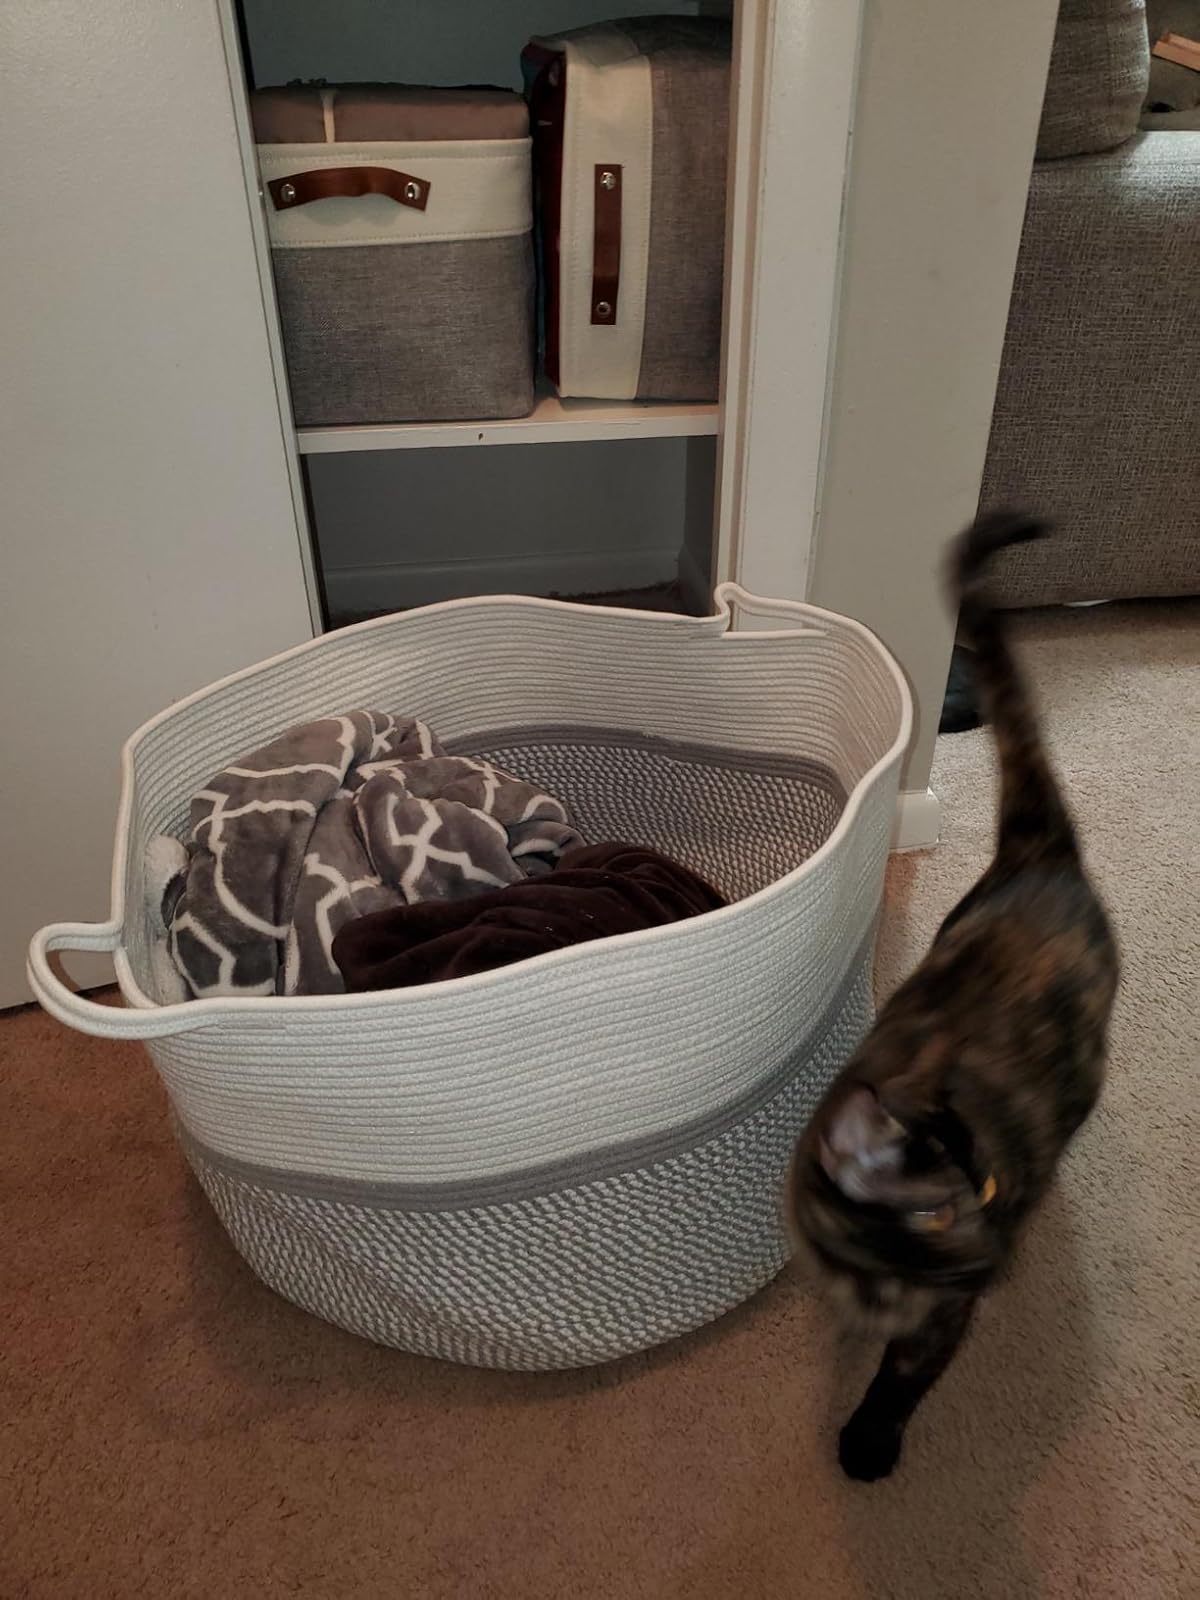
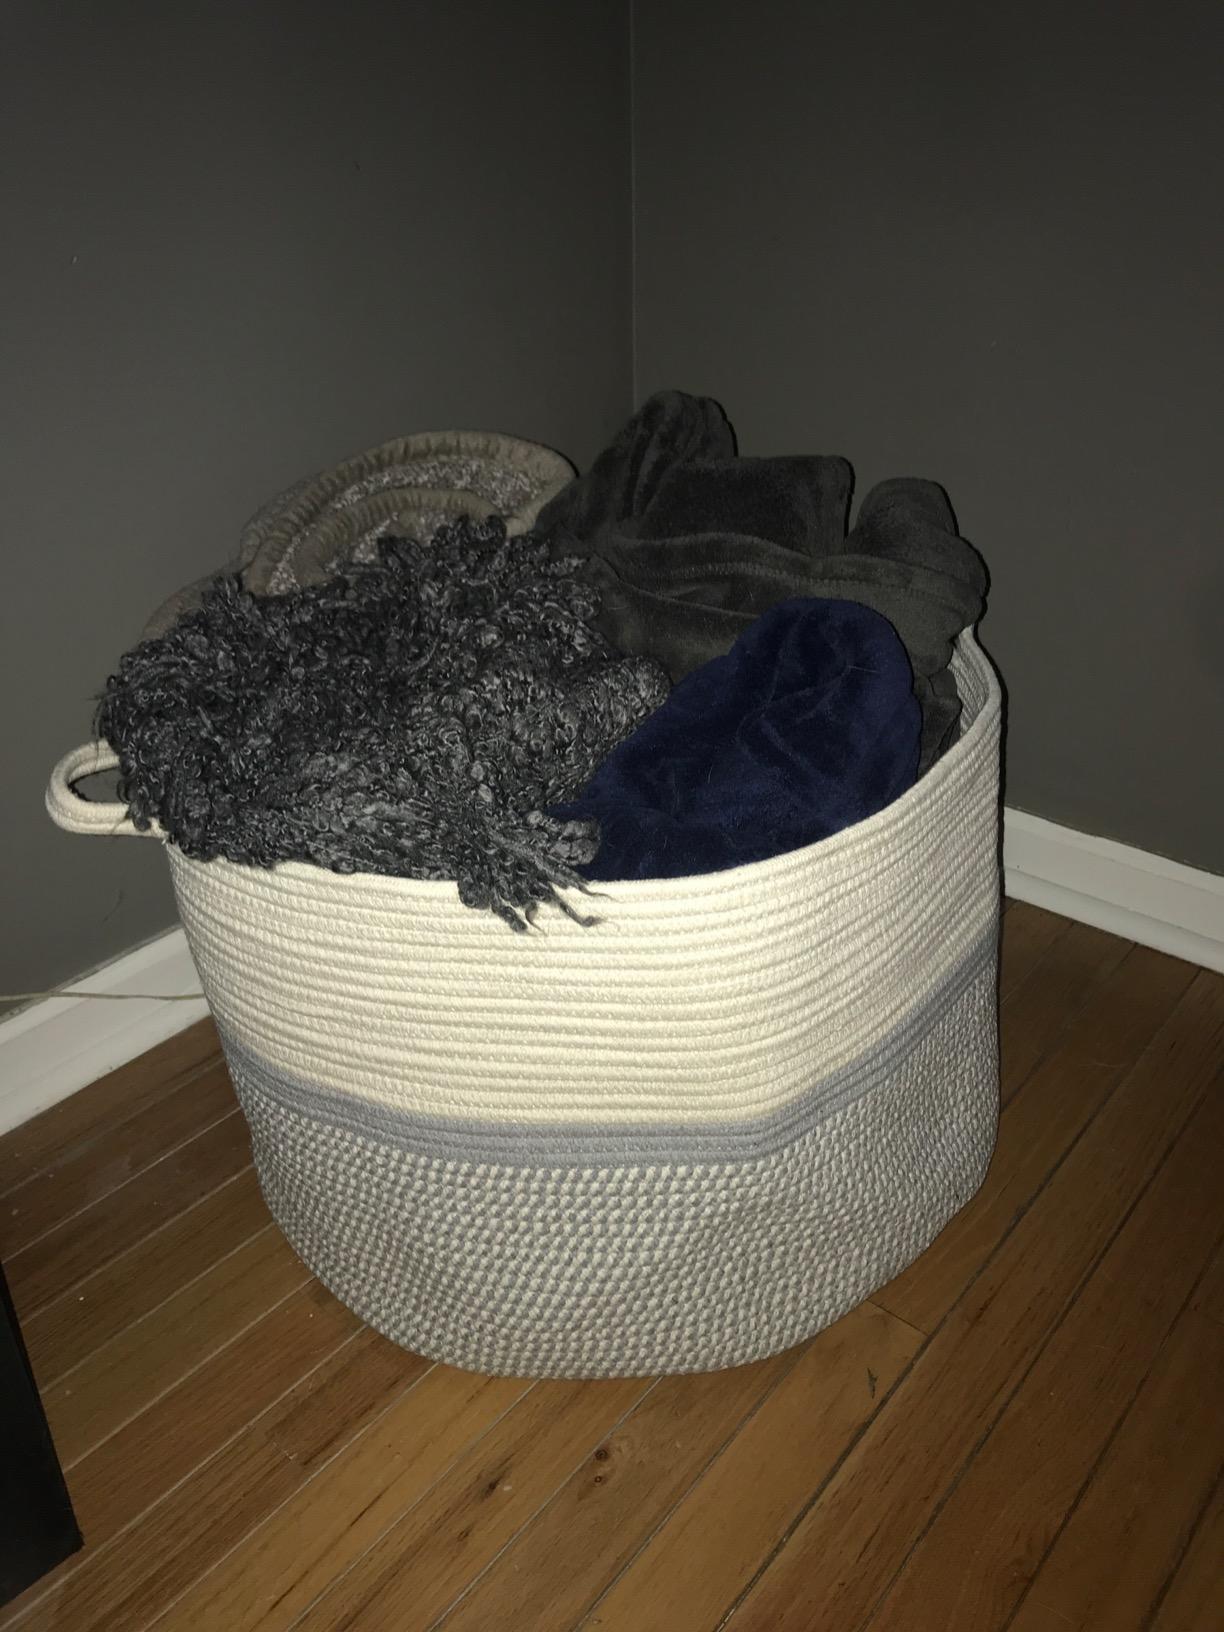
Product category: items_hamper
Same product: yes